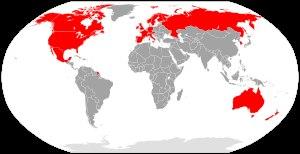
YouTube Premium est un service d'abonnement en streaming payant qui propose une diffusion en continu sans publicités de toutes les vidéos hébergées sur YouTube, un contenu original exclusif produit en collaboration avec les principaux créateurs du site, ainsi qu'une lecture hors connexion et une lecture en arrière-plan de vidéos sur mobile.